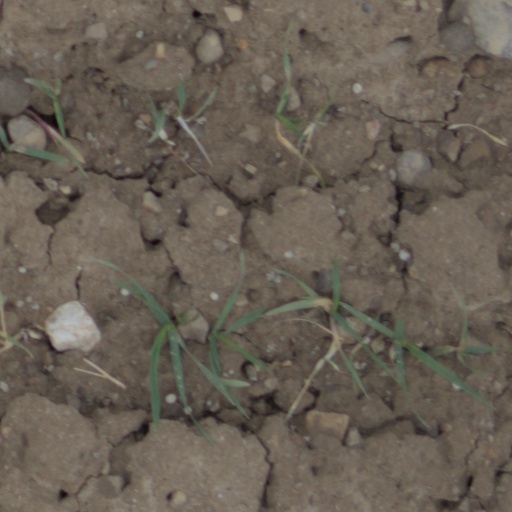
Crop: wheat